Drexel 4257

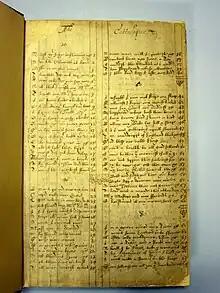
Folio 3 recto, containing the first page of "The Cattalogue"

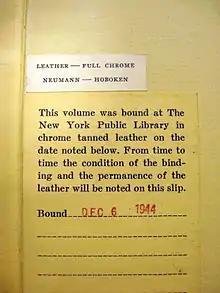
Binding information from the inside back cover of Drexel 4257

The binding of Drexel 4257 measures . It contains 227 leaves which measure (the leaves' varying length can add or subtract several millimeters to their respective measurement).